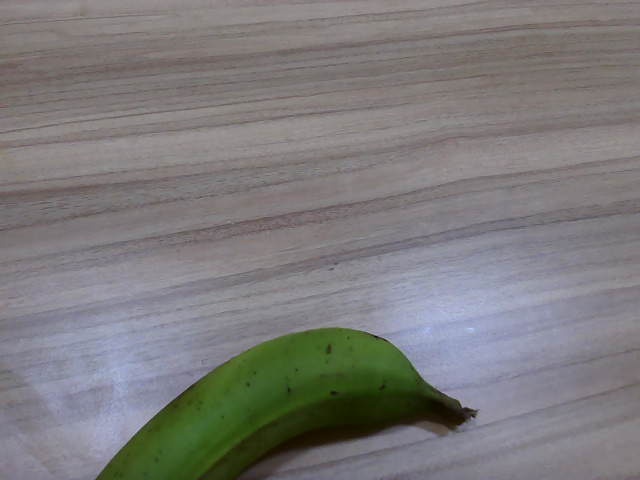
Label: Raw_Banana